Describe the emotion expressed in this image:  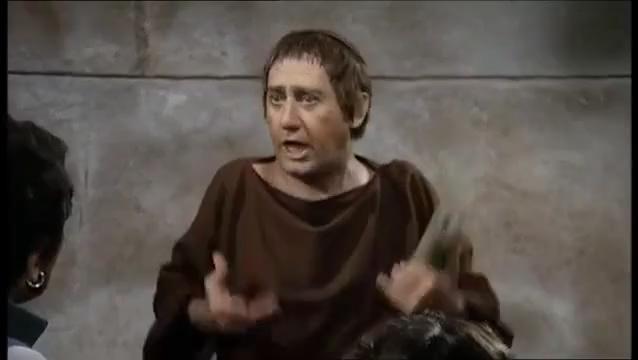
This person displays Pain, valence and arousal with low intensity.